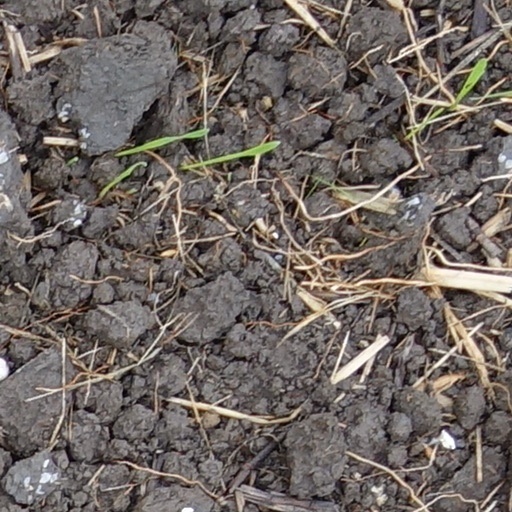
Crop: wheat